List of World War I Memorials and Cemeteries in Alsace

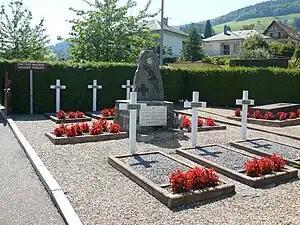
Monument in the French cemetery at Lapoutrie

Lapoutroie's war cemetery is the site of one of the many monuments to the chasseurs in Alsace.